835th Air Division

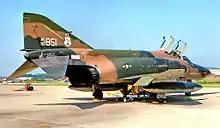
RF-4C Phantom II

At the beginning of 1966, the division's remaining wing, the 23d, added the mission to train F-105 aircrews, primarily for duty in Southeast Asia. After seven months with only a single wing assigned, the 75th Tactical Reconnaissance Wing, located at Bergstrom Air Force Base, Texas was assigned to the division. The 75th was organized as TAC took over Bergstrom from Strategic Air Command. This wing was equipped with the McDonnell RF-4 Phantom II. In February 1967, it became a replacement training unit for the RF-4C aircraft.